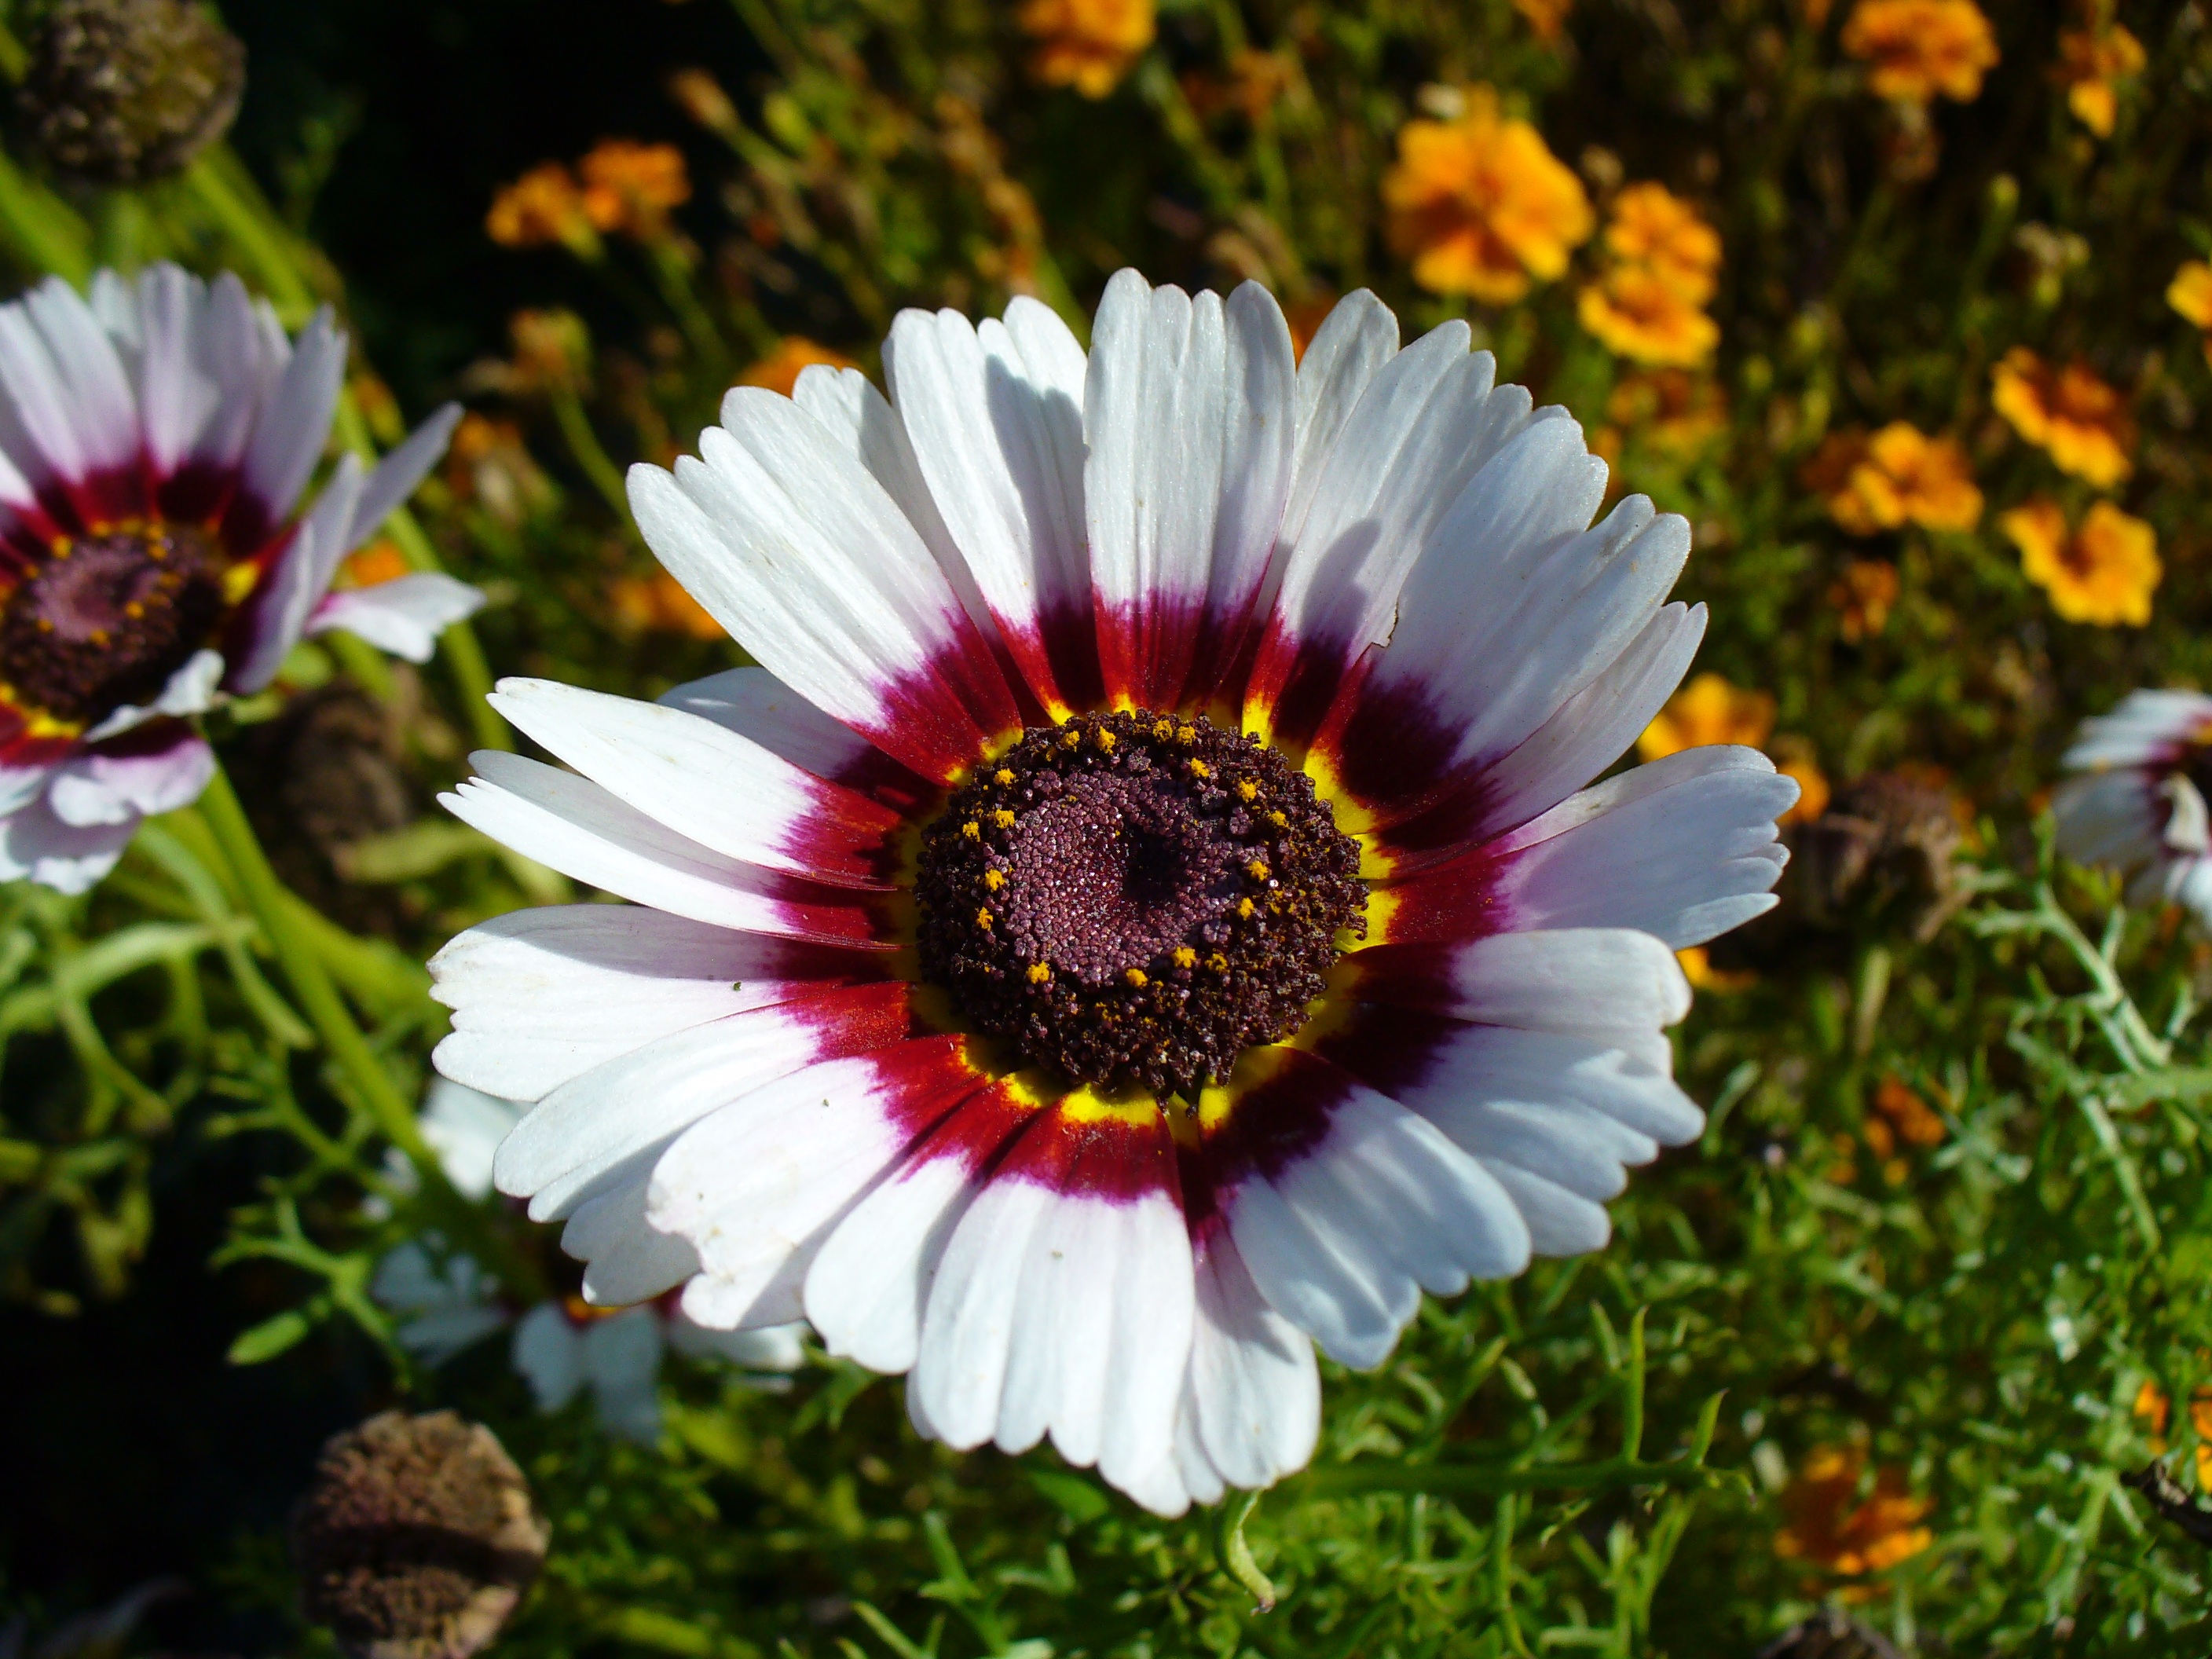
blossom, plant, meadow, flower, petal, bloom, floral, daisy, botany, blooming, colorful, flora, wildflower, petals, chrysanthemum, macro photography, flowering plant, daisy family, oxeye daisy, annual plant, land plant, marguerite daisy, tricolor daisy